Royal Jordanian Army

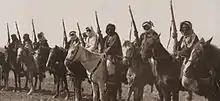
Arab Revolt Tribal Cavalry – Tribes of Jordan and Arabia, c. 1918.

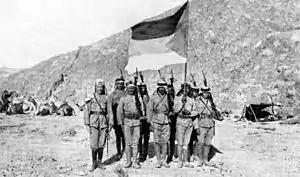
Arab army during the Arab revolt of 1916 against the Ottoman Empire formed the nucleus of the Arab Legion.

On 10 June 1916, Sherif Hussien Bin Ali prince of Mecca, officially declared the Great Arab Revolt against the Ottoman Empire to rid Arab nations of the Turkish rule that had lasted about four centuries.